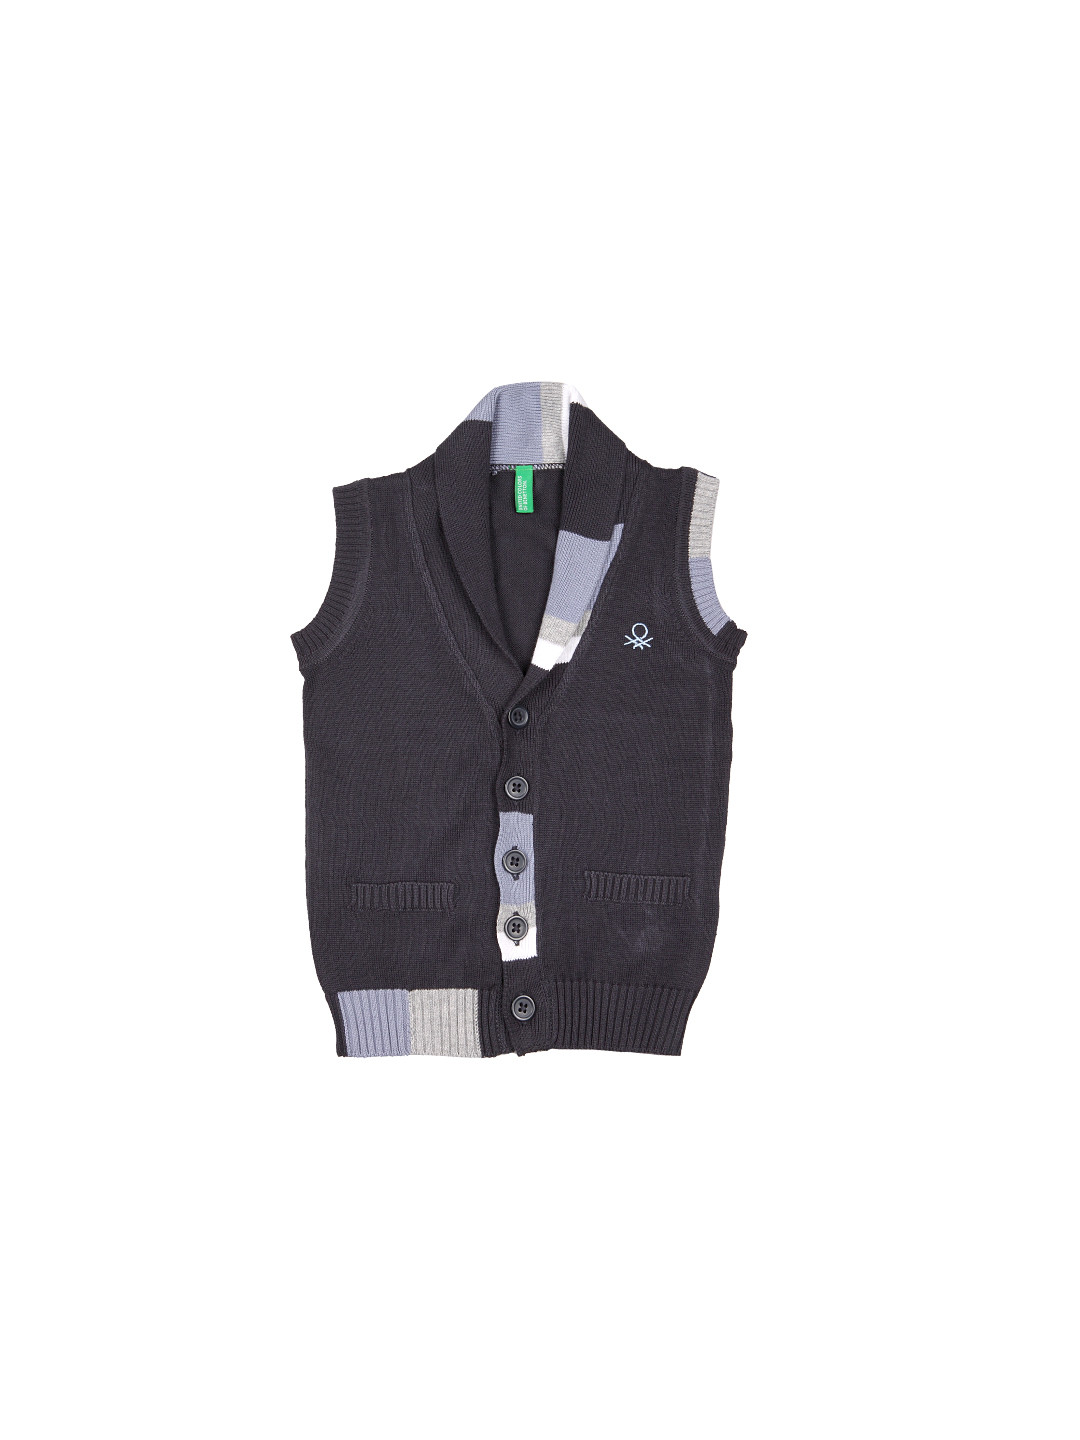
United Colors of Benetton Boys Navy Blue Waistcoat
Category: Apparel / Topwear / Waistcoat
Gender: Boys
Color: Navy Blue
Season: Summer 2012
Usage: Casual